Climate of Hope

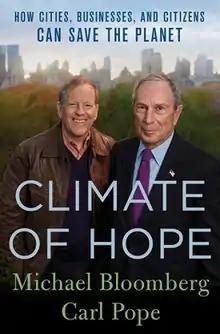
First edition

Climate of Hope: How Cities, Businesses, and Citizens can Save the Planet is an environmental science book by Carl Pope and Michael Bloomberg.